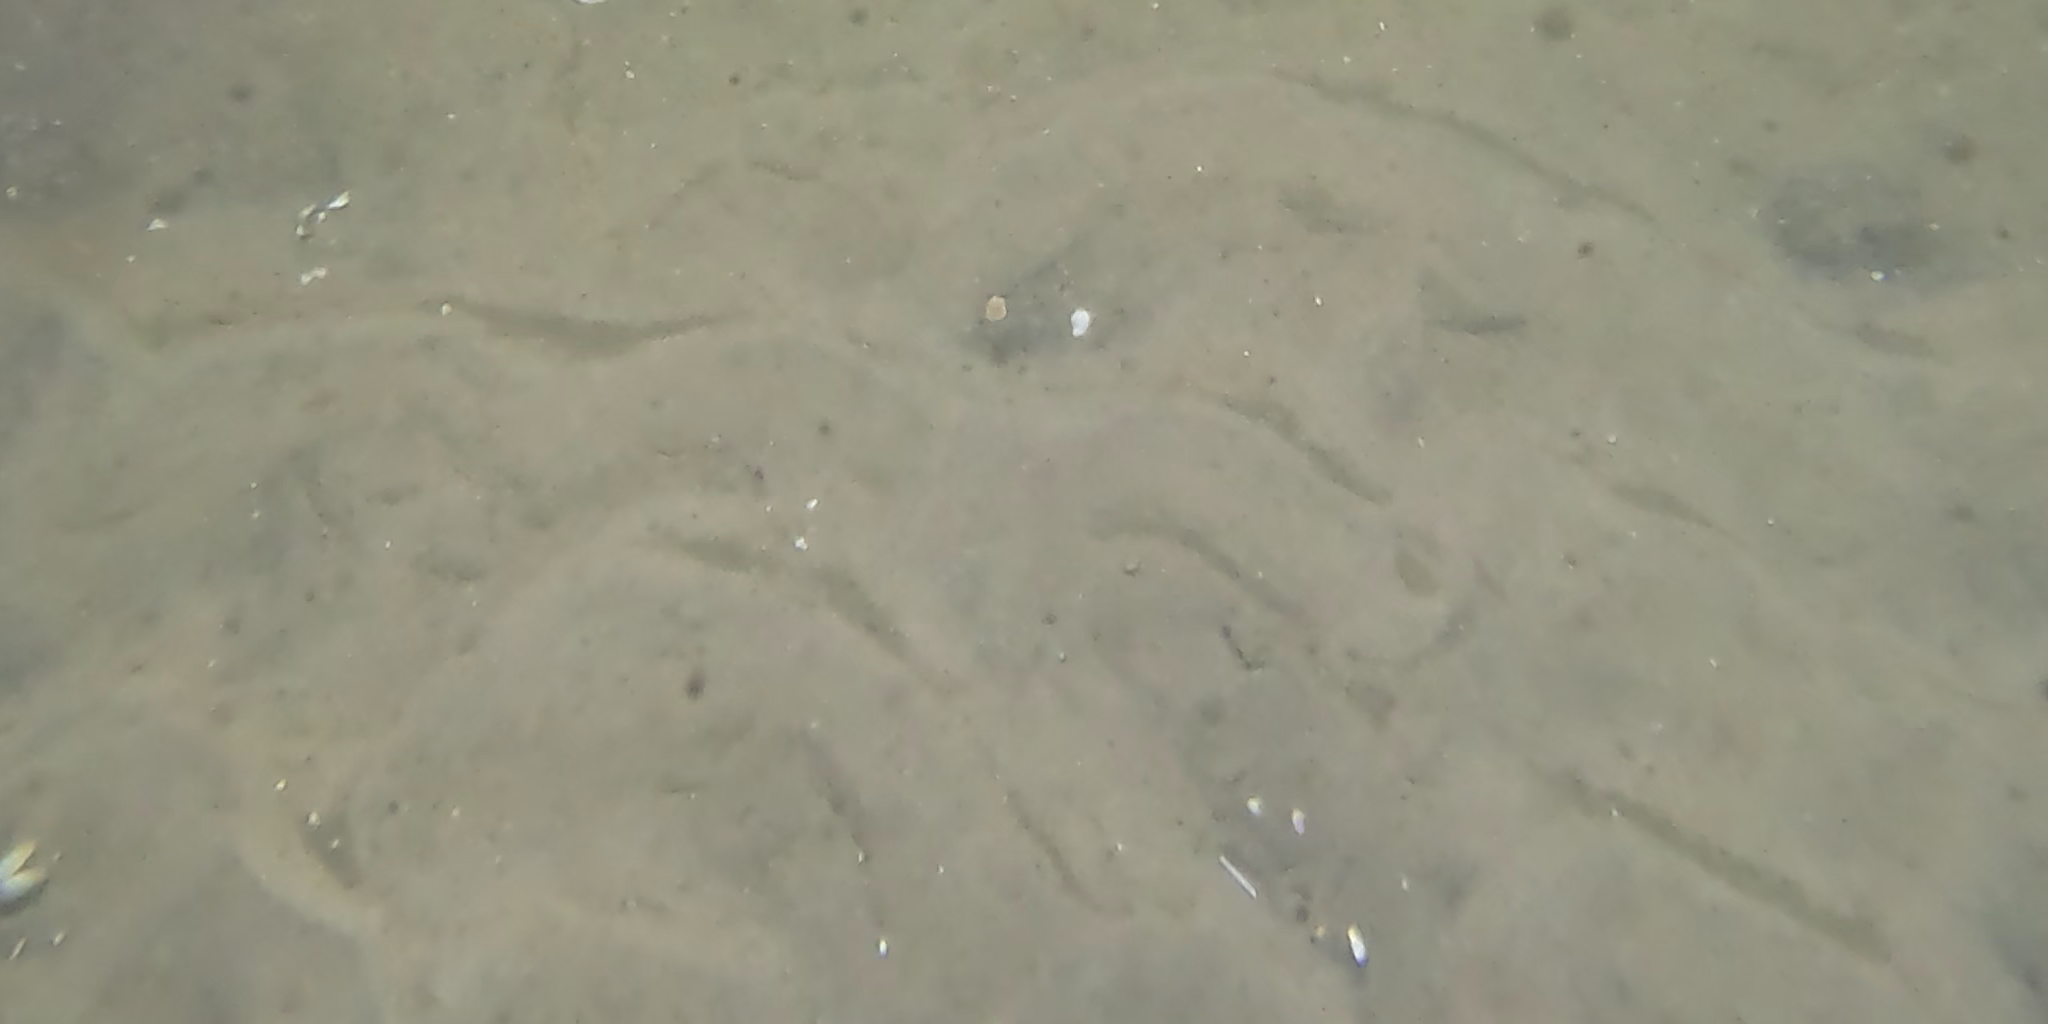
Seabed habitat: sand